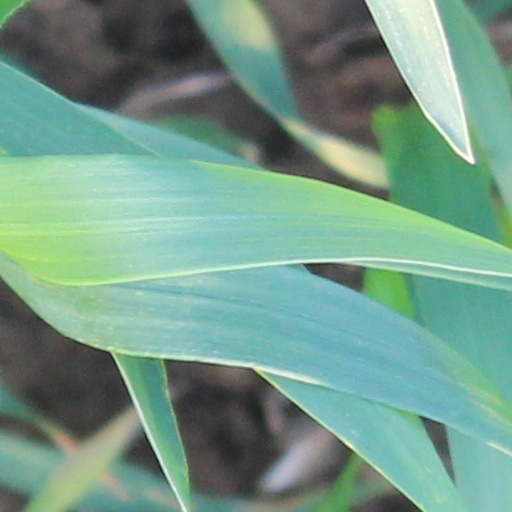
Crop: wheat